Disaster Assistance and Rescue Team

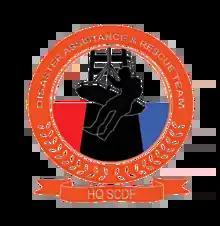
"We Dare"

The Disaster Assistance and Rescue Team (DART) is the elite unit of the Singapore Civil Defence Force (SCDF) that specialises in complex incidents such as technical rescue, urban search and rescue, water rescue operations and prolonged firefighting.